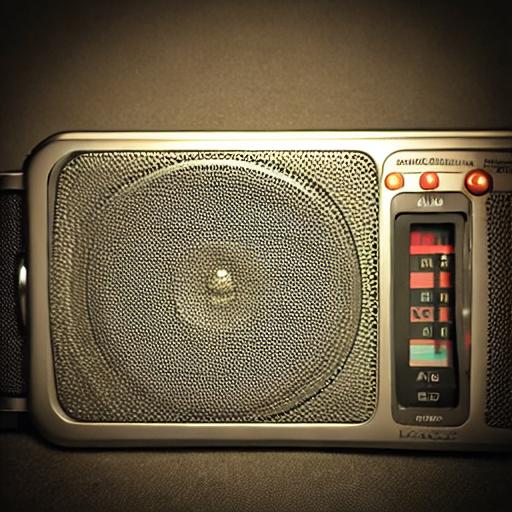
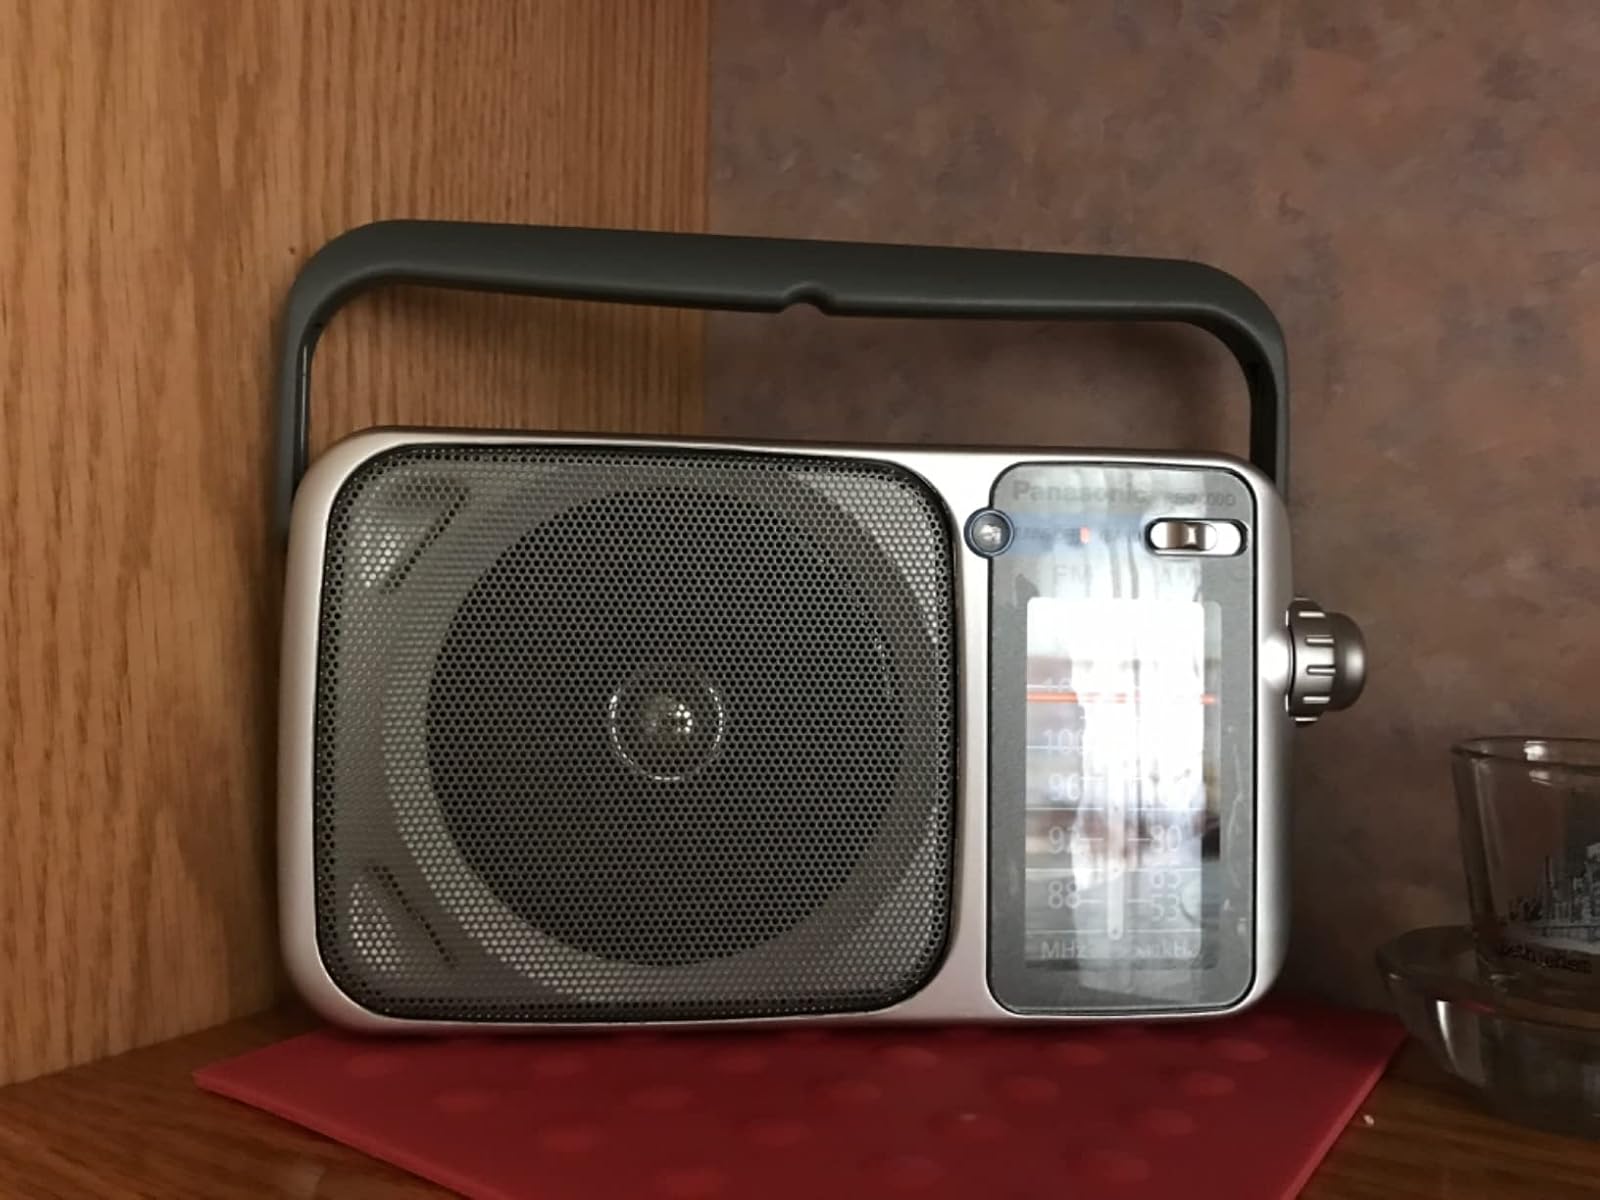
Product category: radio
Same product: no